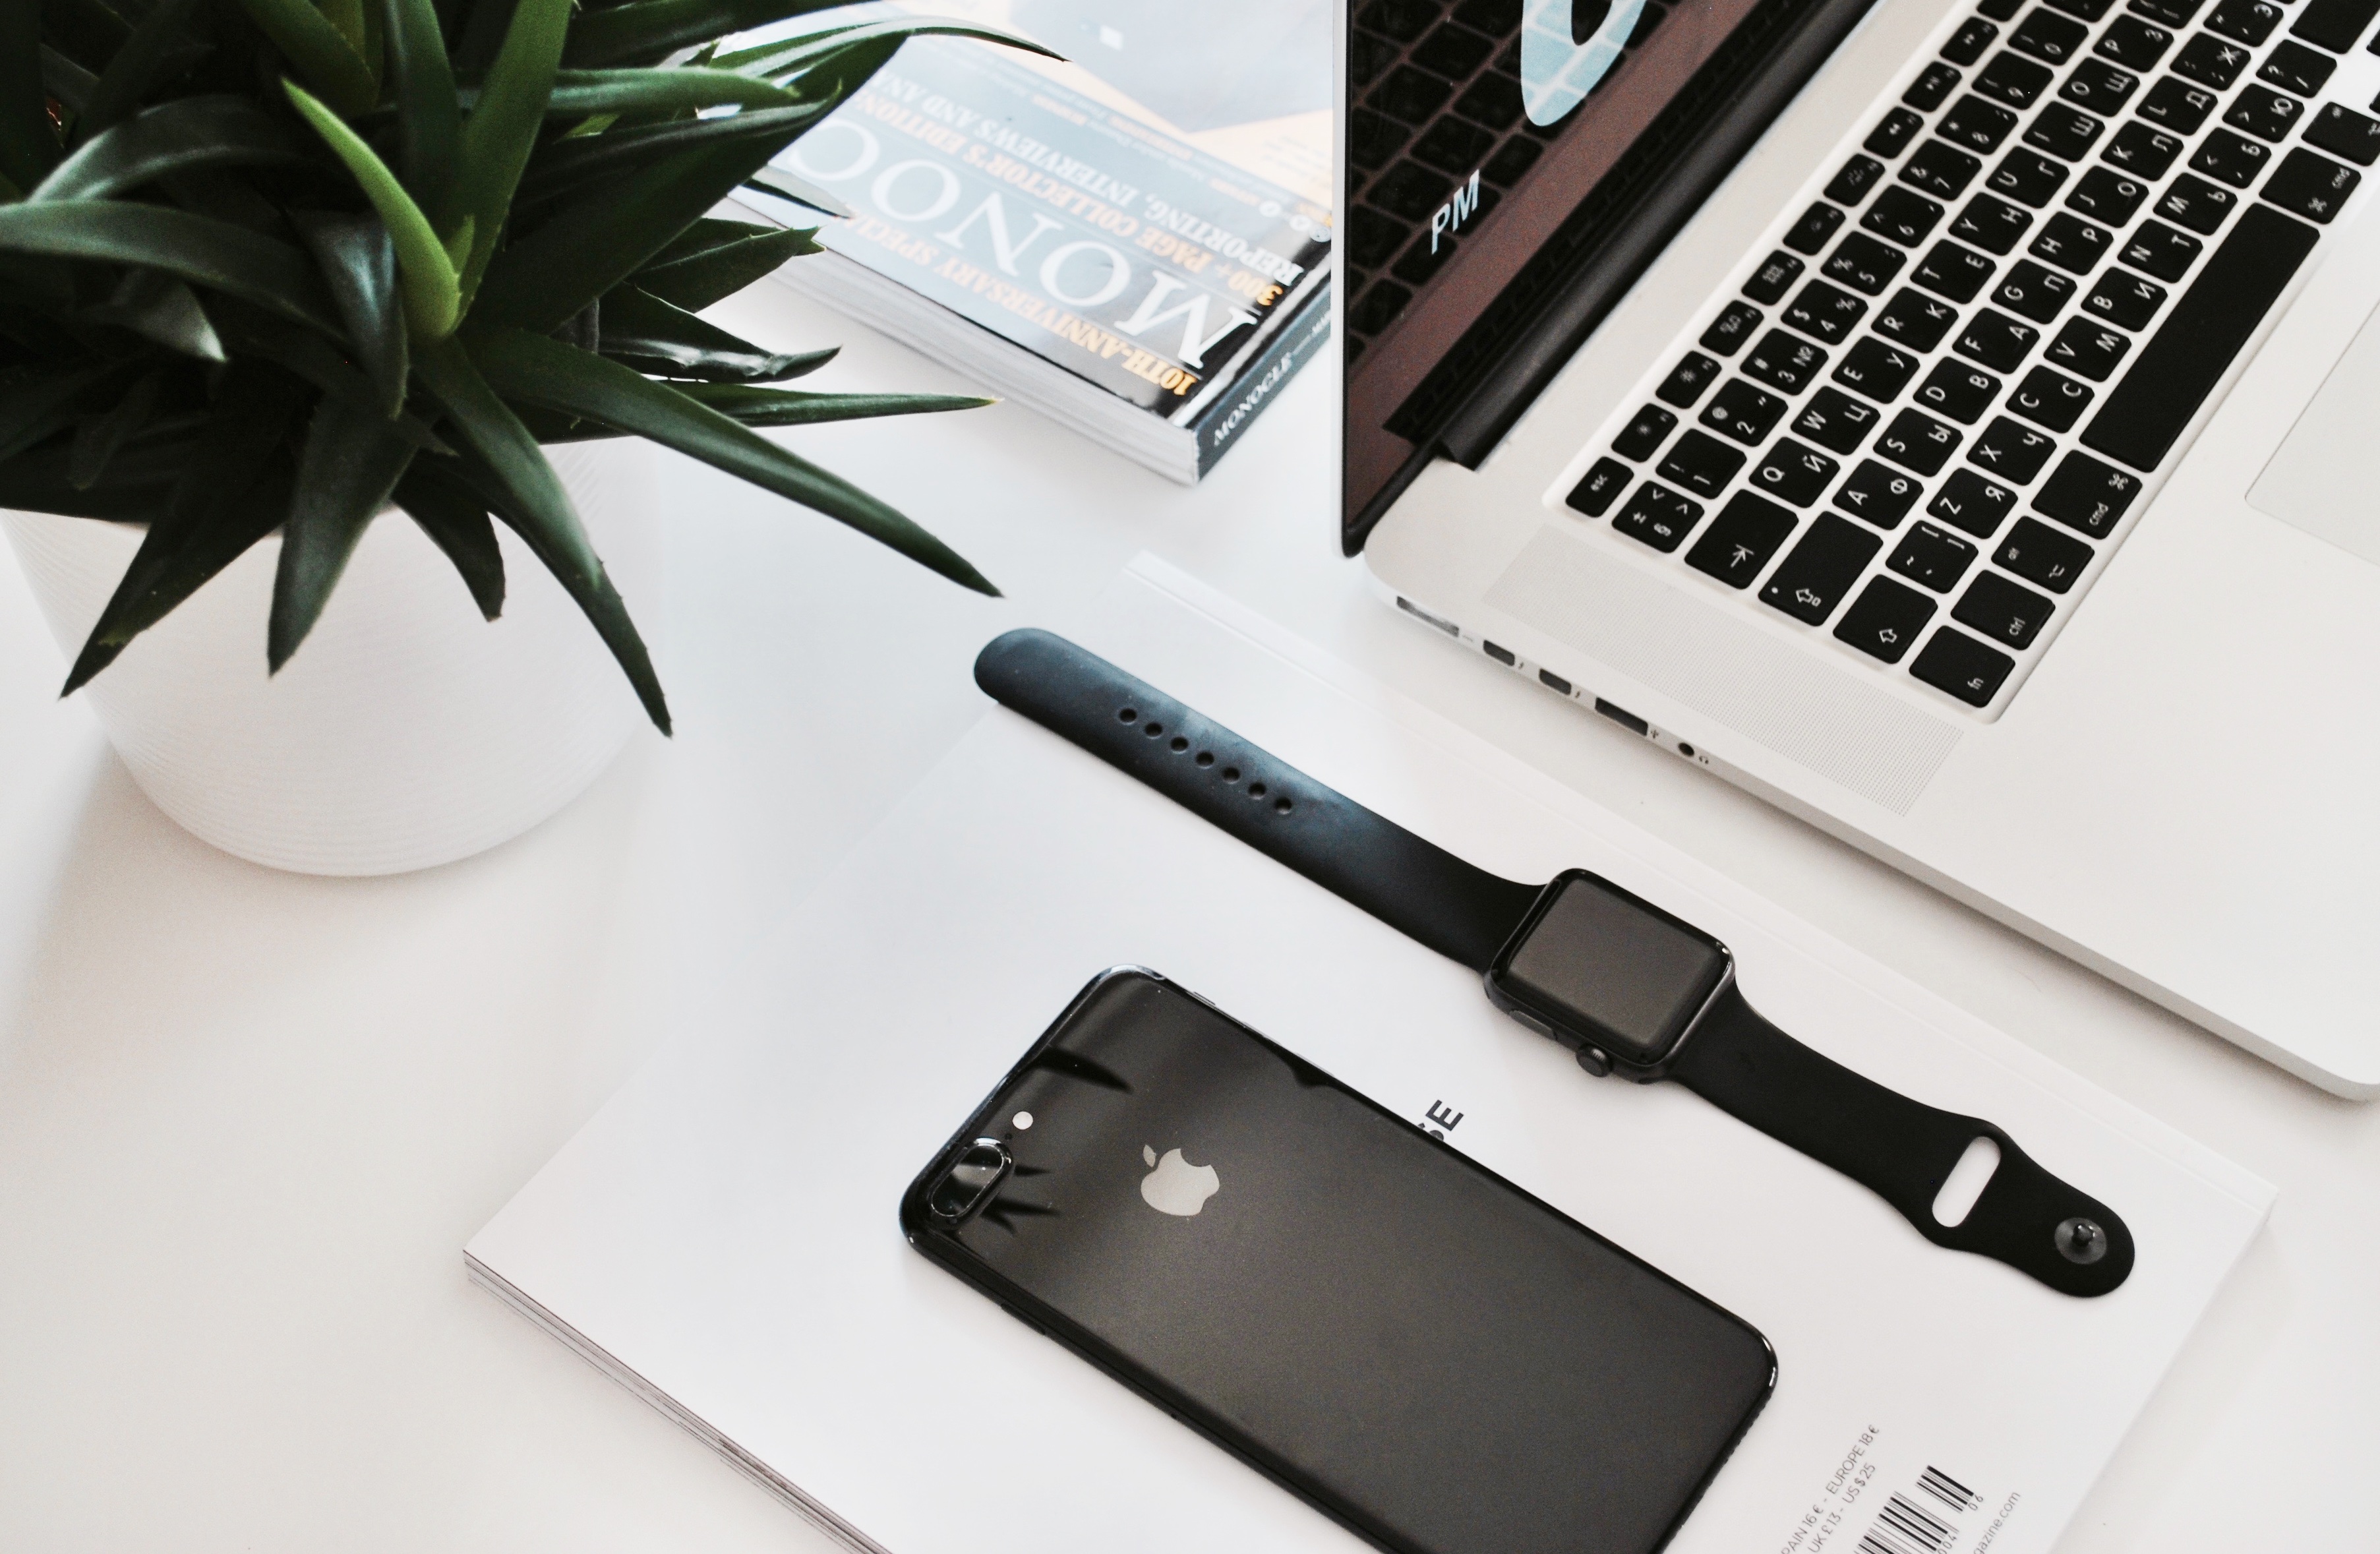
smartphone, hand, technology, gadget, mobile phone, design, multimedia, computer keyboard, electronic device